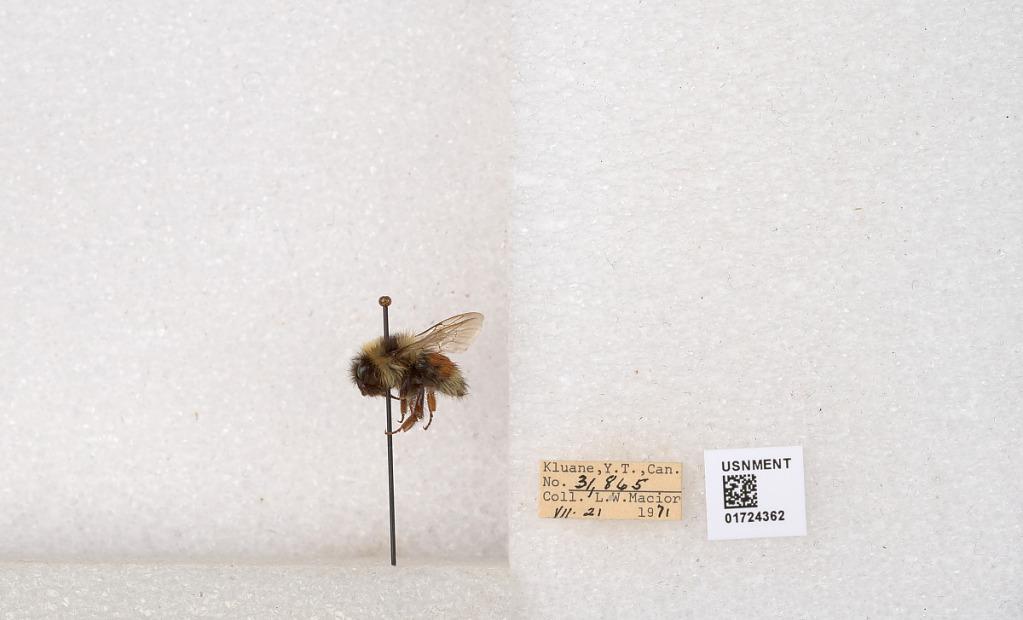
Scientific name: Bombus (Pyrobombus) sylvicola Kirby
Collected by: L. Macior
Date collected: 1971-7-21
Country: Canada
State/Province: Yukon Territory
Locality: Kluane National Park and Reserve
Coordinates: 60.7493, -139.504